Dame Alice Owen's School

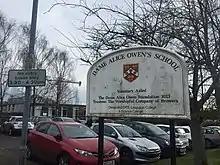
A sign at the front of the school

The school is partially selective by means of an entrance examination; roughly a third of pupils are selected based on academic ability, while others are chosen because of musical skills, having a sibling at the school or living in the school's catchment area (which includes Islington, from where 20 pupils are admitted yearly because the school was previously located there). 200 pupils are admitted to Year 7 annually; this is the school's published admission number. Sixty-five children enter through the entrance examinations each year (there are two, which take place on different days – the first tests verbal reasoning and English and the second tests mathematics) and 10 through a musical aptitude test. There are 22 places available for children who live close to the school; this criterion was introduced in 2008 to give priority to those who live locally. There were 38 applications under this criterion in 2018. "Tatler" have described the admissions procedure as "mind-boggling". The school also allows external applications to its sixth form.